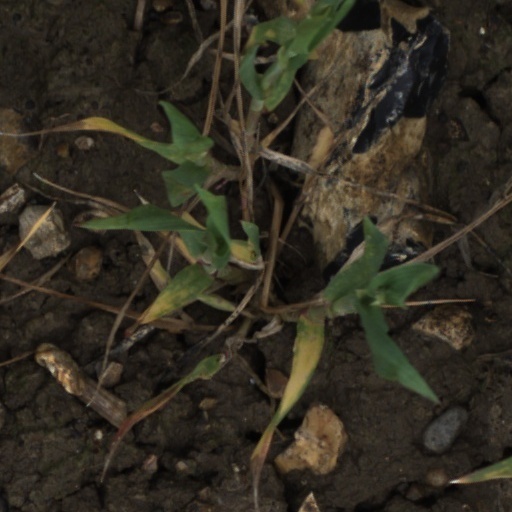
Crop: wheat